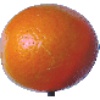
Label: Tangelo 1